Kobra (DC Comics)

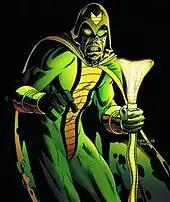
Jason Burr as Kobra, on the cover of "Face of Evil: Kobra" #1 (January 2009). Art by Andrew Robinson.

Jeffrey's twin brother Jason is re-animated by the Kobra Cult, possibly through the use of Kobra's Lazarus Pits. This involves the death of an entire facility of Checkmate agents, including several of Burr's friends. Jason reveals that he is re-structuring the organization and killing all the old members. Before revealing himself as the new Kobra, Jason spends time undercover as a Checkmate agent.